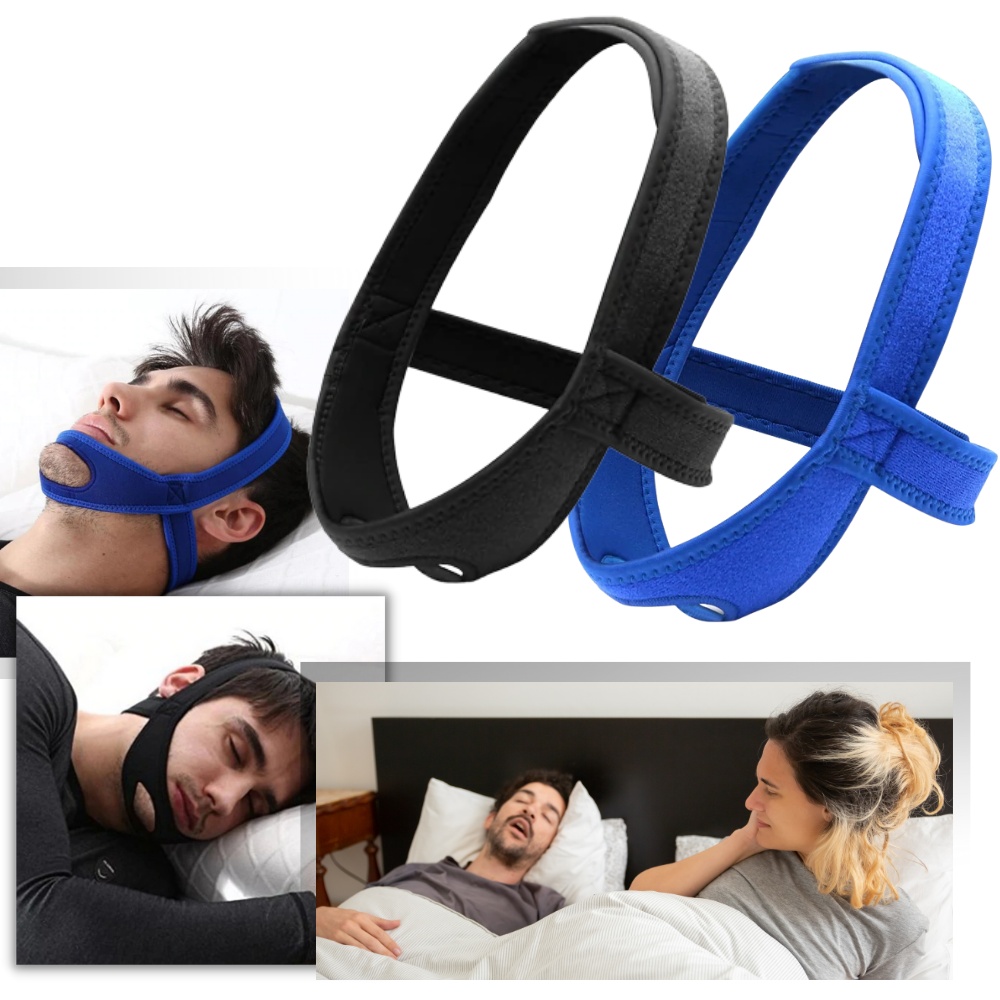
Cinturino per la prevenzione del russamento
div::after, .ddr-page-wrapper .ddr-page>div::before { content: ""; display: table; clear: both; } .ddr-page-wrapper div, .ddr-page-wrapper h1, .ddr-page-wrapper h2, .ddr-page-wrapper h3, .ddr-page-wrapper h4, .ddr-page-wrapper h5, .ddr-page-wrapper h6, .ddr-page-wrapper p, .ddr-page-wrapper span { line-height: normal; } .big-loader-wrapper { position: relative; height: 150px; width: 100%; display: flex; justify-content: center; align-items: center; background: rgba(212, 211, 211, 0.5); z-index: 1; } .big-loader-wrapper .big-loader { padding-top: 20px; display: block; height: 64px; width: 64px; background-color: rgba(255, 255, 255, 0.1); border-radius: 50%; border-width: 3px; border-style: solid; border-color: rgb(1, 154, 149) rgb(226, 118, 37); animation: 1s ease 0s infinite normal none running spin; } .ddr-page-row, .ddr-page-section-wrapper .ddr-page-section { position: relative; box-sizing: border-box; } .ddr-page-row { display: flex; width: 100%; } .ddr-page-row__wrap { flex-wrap: wrap; } .ddr-page-rowwrap .ddr-page-columnwrap { width: 100% !important; } .ddr-page-row__wrap-reverse { flex-wrap: wrap-reverse; } .ddr-page-rowwrap-reverse .ddr-page-columnwrap-reverse { width: 100% !important; } .ddr-page-column { display: flex; flex-wrap: wrap; box-sizing: border-box; position: relative; align-content: flex-start; } .ddr-page-widget { width: 100%; position: relative; overflow: hidden; } .dashed-border { border: 1px dashed rgb(135, 135, 135); } .headline-edit-wrapper { cursor: text; } .ddr-widget__navigation .menu { font-family: inherit; } .ddr-widget__navigation .menu ul { list-style: none; margin: 0px; padding: 0px; display: flex; flex-wrap: wrap; } .ddr-widget__navigation .menu ul li>ul { display: flex; visibility: hidden; position: absolute; flex-direction: column; padding-bottom: 100%; } .ddr-widget__navigation .menu ul li>ul li { width: 100%; position: relative; } @media (min-width: 40em) { .ddr-widget__navigation .menu ul li>ul li>ul { top: 0px; position: absolute !important; left: 100% !important; } } .ddr-widget__navigation .menu ul li:hover>ul { visibility: visible; position: relative; left: 0px; } .ddr-widget__navigation .menu .sub-menu li>a { color: inherit; } .ddr-widget__navigation .menu .sub-menu>a::after { content: "+"; padding-left: 5px; } .ddr-page-widget__navigation { overflow: visible !important; } .ddr-page-widget__navigation .ddr-widget { overflow: visible; } .ddr-page-widget__navigation .ddr-widget .menu>ul>li, .ddr-page-widget__navigation .menu>ul>li { position: relative; } .ddr-page-widget__navigation .menu li ul { width: 100%; z-index: 99; padding-bottom: 0px; position: absolute !important; } .navigation-widget-modal-settings { background: rgb(39, 44, 51); width: 800px !important; height: 600px !important; } .navigation-widget-modal-settings .modal__header { background: rgb(48, 51, 56); } .navigation-widget-modal-settings .modal__content { padding: 30px; } .navigation-widget-modal-settings .modal__footer { display: flex; align-items: flex-end; } .navigation-widget-modal-settings .modal__footer>div { width: 100%; } .navigation-widget-modal-settings .modal__footer button { margin: 0px; } .widget-settings-wrapper { display: inline-flex; color: rgb(244, 244, 244); font-family: "Open Sans", sans-serif; } .widget-menu-settings { text-align: left; color: rgb(255, 255, 255); padding: 0px; } .widget-settings-navigation { width: 360px; height: 400px; display: block; background: rgb(39, 44, 51); } .widget-settings-navigation>button { margin-top: 0px; background-color: rgb(16, 126, 142); color: rgb(255, 255, 255); text-transform: uppercase; } .widget-settings-navigation>button:hover { background-color: rgb(31, 140, 155); } .widget-settings-navigation-edit { padding: 0px; width: 370px; margin-left: 10px; box-sizing: border-box; background: rgb(39, 44, 51); max-height: 440px; overflow: auto; } .widget-settings-navigation-edit .widget-menu-settings { font-family: "Open Sans", sans-serif; text-indent: 15px; padding: 0px; } .navigation-bar-items::-webkit-scrollbar, .widget-settings-navigation-edit::-webkit-scrollbar { width: 7px; } .navigation-bar-items::-webkit-scrollbar-track, .widget-settings-navigation-edit::-webkit-scrollbar-track { box-shadow: rgb(0, 0, 0) 0px 0px 6px inset; } .navigation-bar-items::-webkit-scrollbar-thumb, .widget-settings-navigation-edit::-webkit-scrollbar-thumb { background-color: rgb(81, 89, 103); outline: rgb(81, 89, 103) solid 1px; } .accordion { position: relative; background: rgb(48, 51, 56); color: rgb(109, 111, 113); cursor: pointer; padding: 18px; width: 90%; border-bottom: 1px solid rgb(39, 44, 51); text-align: left; outline: none; font-size: 15px; transition: all 0.4s ease 0s; display: inline-flex; justify-content: space-between; } .accordion .nav-item-options-trigger { background: none; outline: none; border: none; cursor: pointer; } .accordion .nav-item-options-trigger i { font-size: 16px; } .accordion .nav-item-options-menu { position: absolute; right: 40px; top: 27px; z-index: 1; border: 1px solid; } .accordion .nav-item-options-menu button { display: block; background: rgb(255, 255, 255); outline: none; border: none; width: 100%; text-align: left; padding: 8px 10px; cursor: pointer; transition: all 0.4s ease 0s; font-size: 16px; } .accordion .nav-item-options-menu button i { color: rgb(0, 0, 0); margin-right: 5px; transition: all 0.4s ease 0s; } .accordion .nav-item-options-menu button:hover { background: rgb(39, 44, 51); color: rgb(255, 255, 255); } .accordion .nav-item-options-menu button:hover i { color: rgb(255, 255, 255); } .navigation-bar-items { width: 100%; height: 400px; overflow-y: auto; } .accordion:hover, .active { background-color: rgb(255, 255, 255); } .nav-item-title { color: rgb(255, 255, 255); display: flex; } .nav-item-options { display: flex; } .nav-item-options i { color: rgb(255, 255, 255); } @keyframes disableClick { 100% { pointer-events: all; } } .section-slider .ddr-page-section-widget-drop-suggestion-wrapper { padding-bottom: 7px; } .ddr-page-widget__sections-slider .toolbox-controls { justify-content: flex-start !important; } .slide-options-wrapper { border-bottom: 1px solid rgb(226, 118, 37); } .slide-options-wrapper .rc-collapse-content-active { background-color: rgb(23, 23, 23); } .slide-options-wrapper .rc-collapse-content-active .section-slider-delete-icon.slide-delete-icon { background: rgb(239, 83, 80); color: rgb(255, 255, 255); align-items: center; border-radius: 3px; } .slide-options-wrapper .rc-collapse-content-active .section-slider-delete-icon.slide-delete-icon i { color: rgb(255, 255, 255) !important; } .slide-options-wrapper .rc-collapse-content-active .switch-wrapper .switch { margin-left: -10px; } .slide-options-wrapper:last-child { margin-bottom: 24px; } .ddr-widget-toolbox--section-slider .toolbox-controls .ddr-widget-toolbox__sub-tool--drag, .ddr-widget-toolbox--section-slider .toolbox-controls .ddr-widget-toolbox__sub-tool--duplicate, .ddr-widget-toolbox--section-slider .toolbox-controls .ddr-widget-toolbox__tool--drag, .ddr-widget-toolbox--section-slider .toolbox-controls .ddr-widget-toolbox__tool--duplicate, .ddr-widget-toolbox--section-slider .toolbox-controls .ddr-widget-toolbox__tool--move, .ddr-widget-toolbox--section-slider .toolbox-controls .ddr-widget-toolbox__tool--settings { background-color: rgb(226, 118, 37); } .ddr-widget-toolbox--section-slider .toolbox-controls .ddr-widget-toolbox__tool--delete { background-color: rgb(72, 72, 72); } .ddr-widget-toolbox--section-slider .toolbox-controls .ddr-widget-toolboxtool.ddr-widget-toolboxtool--delete:hover { background-color: rgb(58, 65, 74); } .ddr-widget-toolbox--section-slider .toolbox-controls .ddr-widget-toolbox__tool:hover { background-color: rgb(239, 56, 27); } .ddr-page-widget-overlay-wrapper:hover .ddr-widget-toolbox--section-slider { border: 2px solid rgb(226, 118, 37) !important; } .ddr-widget-toolbox--active.ddr-widget-toolbox--section-slider { border: 2px solid rgb(226, 118, 37); } .ddr-widget { background-color: transparent; background-image: none; inset: auto; height: auto; width: auto; max-height: none; max-width: none; min-height: 0px; min-width: 0px; padding: 0px; margin: 0px; overflow: hidden; } .ddr-widget__rich-text { position: relative; cursor: auto; overflow-wrap: break-word; overflow: hidden; } .ddr-widget__image { position: relative; max-width: 100%; height: auto; margin: auto; display: flex; } .ddr-widget__image a, .ddr-widget__image img { overflow: hidden; width: 100%; max-width: 100%; max-height: 100%; } .ddr-widget__image a, .ddr-widget__image a:active, .ddr-widget__image a:focus, .ddr-widget__image a:hover, .ddr-widget__image a:link, .ddr-widget__image a:visited { display: inline-block; vertical-align: middle; color: inherit; text-decoration: none; border: none; box-shadow: none; } @media (min-width: 1281px) { .ddr-page-row__wrap--max { flex-wrap: wrap; } .ddr-page-rowwrap--max .ddr-page-columnwrap--max { width: 100% !important; } .ddr-page-row__wrap-reverse--max { flex-wrap: wrap-reverse; } .ddr-page-rowwrap-reverse--max .ddr-page-columnwrap-reverse--max { width: 100% !important; } .ddr-page-column__hide--max, .ddr-page-widget__hide--max { display: none; } } @media (max-width: 1280px) and (min-width: 1025px) { .ddr-page-row__wrap--1280 { flex-wrap: wrap; } .ddr-page-rowwrap--1280 .ddr-page-columnwrap--1280 { width: 100% !important; } .ddr-page-row__wrap-reverse--1280 { flex-wrap: wrap-reverse; } .ddr-page-rowwrap-reverse--1280 .ddr-page-columnwrap-reverse--1280 { width: 100% !important; } .ddr-page-column__hide--1280, .ddr-page-widget__hide--1280 { display: none; } } @media (max-width: 1024px) and (min-width: 769px) { .ddr-page-row__wrap--1024 { flex-wrap: wrap; } .ddr-page-rowwrap--1024 .ddr-page-columnwrap--1024 { width: 100% !important; } .ddr-page-row__wrap-reverse--1024 { flex-wrap: wrap-reverse; } .ddr-page-rowwrap-reverse--1024 .ddr-page-columnwrap-reverse--1024 { width: 100% !important; } .ddr-page-column__hide--1024, .ddr-page-widget__hide--1024 { display: none; } } @media (max-width: 768px) and (min-width: 481px) { .ddr-page-row__wrap--768 { flex-wrap: wrap; } .ddr-page-rowwrap--768 .ddr-page-columnwrap--768 { width: 100% !important; } .ddr-page-row__wrap-reverse--768 { flex-wrap: wrap-reverse; } .ddr-page-rowwrap-reverse--768 .ddr-page-columnwrap-reverse--768 { width: 100% !important; } .ddr-page-column__hide--768, .ddr-page-widget__hide--768 { display: none; } } @media (max-width: 480px) and (min-width: 321px) { .ddr-page-row__wrap--480 { flex-wrap: wrap; } .ddr-page-rowwrap--480 .ddr-page-columnwrap--480 { width: 100% !important; } .ddr-page-row__wrap-reverse--480 { flex-wrap: wrap-reverse; } .ddr-page-rowwrap-reverse--480 .ddr-page-columnwrap-reverse--480 { width: 100% !important; } .ddr-page-column__hide--480, .ddr-page-widget__hide--480 { display: none; } } @media (max-width: 320px) and (min-width: 0px) { .ddr-page-row__wrap--320 { flex-wrap: wrap; } .ddr-page-rowwrap--320 .ddr-page-columnwrap--320 { width: 100% !important; } .ddr-page-row__wrap-reverse--320 { flex-wrap: wrap-reverse; } .ddr-page-rowwrap-reverse--320 .ddr-page-columnwrap-reverse--320 { width: 100% !important; } .ddr-page-column__hide--320, .ddr-page-widget__hide--320 { display: none; } } #ddr-rich-text-000 * { line-height: 1.6; } [data-ddr-page-widget-additional-css-id="34805d82cd"] { font-family: 'Roboto', sans-serif; } #ddr-rich-text-001 * { line-height: 1.6; } undefined[data-ddr-page-widget-additional-css-id="34805d82cd"] { font-family: 'Roboto', sans-serif; } #ddr-rich-text-1000 * { line-height: 1.6; } undefined[data-ddr-page-widget-additional-css-id="34805d82cd"] { font-family: 'Roboto', sans-serif; } #ddr-rich-text-1001 * { line-height: 1.6; } #ddr-rich-text-2000 * { line-height: 1.6; } undefined[data-ddr-page-widget-additional-css-id="34805d82cd"] { font-family: 'Roboto', sans-serif; } #ddr-rich-text-2001 * { line-height: 1.6; } #ddr-rich-text-3000 * { line-height: 1.6; } undefined[data-ddr-page-widget-additional-css-id="34805d82cd"] { font-family: 'Roboto', sans-serif; } #ddr-rich-text-3001 * { line-height: 1.6; } #ddr-rich-text-4000 * { line-height: 1.6; } undefined[data-ddr-page-widget-additional-css-id="34805d82cd"] { font-family: 'Roboto', sans-serif; } #ddr-rich-text-4001 * { line-height: 1.6; } #ddr-rich-text-5000 * { line-height: 1.6; } undefined[data-ddr-page-widget-additional-css-id="34805d82cd"] { font-family: 'Roboto', sans-serif; } #ddr-rich-text-5001 * { line-height: 1.6; } #ddr-rich-text-6000 * { line-height: 1.6; } undefined[data-ddr-page-widget-additional-css-id="34805d82cd"] { font-family: 'Roboto', sans-serif; } #ddr-rich-text-6001 * { line-height: 1.6; } #ddr-rich-text-7000 * { line-height: 1.6; } undefined[data-ddr-page-widget-additional-css-id="34805d82cd"] { font-family: 'Roboto', sans-serif; } #ddr-rich-text-7001 * { line-height: 1.6; } // --> Elimina efficacemente il russare Regolabile Facile da usare Design di qualità Portatile Elimina il russare, goditi un buon sonno e svegliati rinfrescato con questo utile cinturino di prevenzione del russare. Elimina efficacemente il russare Russi di notte? Il tuo partner russa? Il russare è un evento molto comune. Potrebbe essere il risultato di stress e stanchezza per alcune persone che russano solo occasionalmente. Dal punto di vista medico, tuttavia, il russare è dovuto alla costrizione delle vie aeree. Questa costrizione interferisce con il normale flusso d'aria e si verifica quando la bocca è aperta mentre una persona dorme. Ciò significa che la soluzione più semplice e migliore per russare è un dispositivo che ti aiuterebbe a tenere le mascelle unite e la bocca chiusa, giusto? Questo è esattamente ciò che ti offre questo cinturino per la prevenzione del russare. Elimina facilmente ed efficacemente il russare aiutandoti a tenere la bocca chiusa. Questo assicura che non ci sia ostruzione delle vie aeree. Regolabile Potresti chiederti se questa mentoniera antirussamento sarà perfetta per te. La tua preoccupazione è valida poiché ci sono a volte differenze significative nella forma e nella dimensione dei volti delle persone. Tuttavia, non dovrai preoccuparti di questo con questa mentoniera antirussamento. Questo perché la cintura di questo dispositivo è regolabile. Questo significa che sarete in grado di regolare la cinghia per adattarsi perfettamente a voi, indipendentemente dalla forma del viso o dalle dimensioni della testa. Facile da usare Probabilmente hai sentito parlare di diversi metodi che la gente usa per cercare di affrontare il russare. Dato che il russare è un evento così comune, si potrebbe pensare che risolvere o affrontare il problema richieda misure avanzate, complesse o sofisticate. Questo non è vero, però. Questo cinturino antirussamento è un metodo semplice e facile da usare. Per usare questo cinturino antirussamento, basta seguire questi passi: - Metti semplicemente il cinturino sotto il mento e sopra la testa. - Assicurati di chiudere la bocca e stringere le mascelle mentre lo fai. - Fissa il cinturino con il velcro per assicurarti che non si allenti o si sblocchi. Questo è tutto! Dovresti smettere di russare ogni volta che dormi con questo pratico cinturino antirussamento. Design di qualità Oltre all'efficacia e alla facilità d'uso, questo cinturino antirussamento ha anche un design di qualità che assicura il massimo comfort durante l'uso. La questione del comfort durante l'uso diventa ancora più importante considerando il fatto che il materiale sarà in contatto con la tua pelle per lunghi periodi. Ecco perché questo cinturino antirussamento è progettato con puro materiale in neoprene che aiuta a garantire che sia comodo e non irriti la pelle. La sua costruzione di qualità significa anche che è lavabile senza alcun effetto negativo risultante. Portatile Hai mai russato mentre eri in viaggio? Se ti è mai successo, potresti aver ricevuto più reclami, sia sull'autobus che sull'aereo. Queste esperienze devono essere state imbarazzanti. Tuttavia, con questo cinturino anti-russamento regolabile in neoprene, non dovrai mai ripetere queste esperienze. Il cinturino ha un design leggero e portatile che ti consente di portarlo facilmente ovunque tu vada. Caratteristiche tecniche : Colore: nero/blu Materiale: neoprene Incluso : 1 x Cinturino in neoprene antirussamento
Brand: Tebru
Category: Health & Beauty > Personal Care > Sleeping Aids > Snoring & Sleep Apnea Aids > Jaw Support Devices